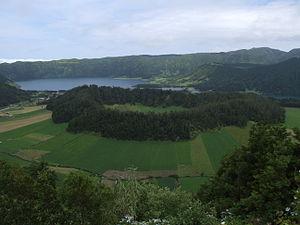
São Miguel, Açores, Portugal
Sete Cidades est un volcan du Portugal situé aux Açores, sur l'île de São Miguel. Culminant à 856 mètres d'altitude, il est couronné par une caldeira de cinq kilomètres de diamètre contenant plusieurs lacs.